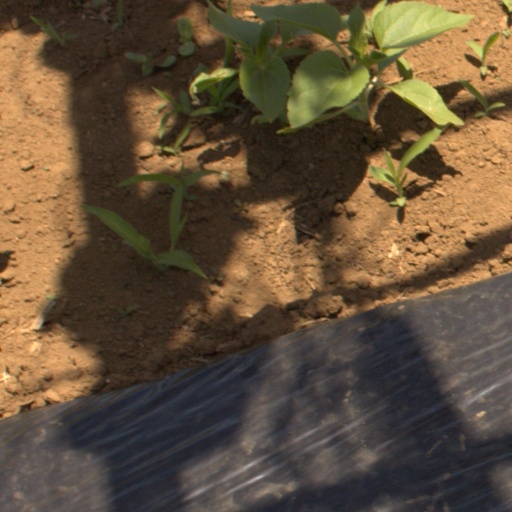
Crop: Jerusalem artichoke